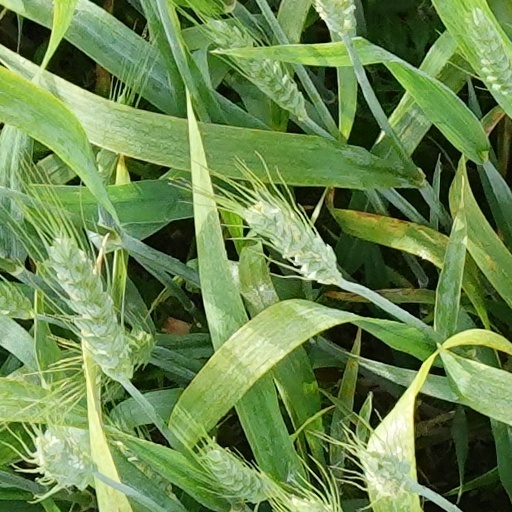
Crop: wheat